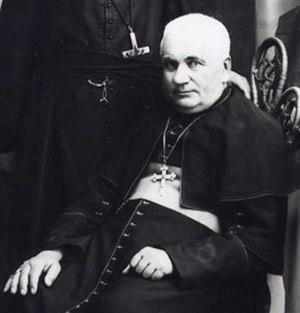
Vital-Justin Grandin, est un missionnaire français des Oblats de Marie-Immaculée, qui fut le premier évêque du diocèse de Saint-Albert au Canada. Il est arrivé au Canada en 1854.
Cette liste de saints concerne les saints, bienheureux, et vénérables reconnus comme tels par l'Église catholique, ayant vécu au XXᵉ siècle. Sur cette période, l'Église a donné comme modèles évangéliques 152 saints et 2 038 bienheureux.